Levi Garrett

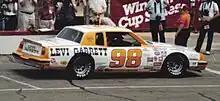
Race car sponsored by Levi Garrett in 1983

The brand Levi Garrett was introduced on the US market in 1974 by Conwood Corporation of Tennessee (later acquired by Dalfort, now called the American Snuff Company.). By 1981, it was already second in the US chewing tobacco market. Levi Garrett became known for their sponsorship of various teams in the then NASCAR Winston Cup Series. Most notably, the Hendrick Motorsports #5 driven by Geoff Bodine and Ricky Rudd.